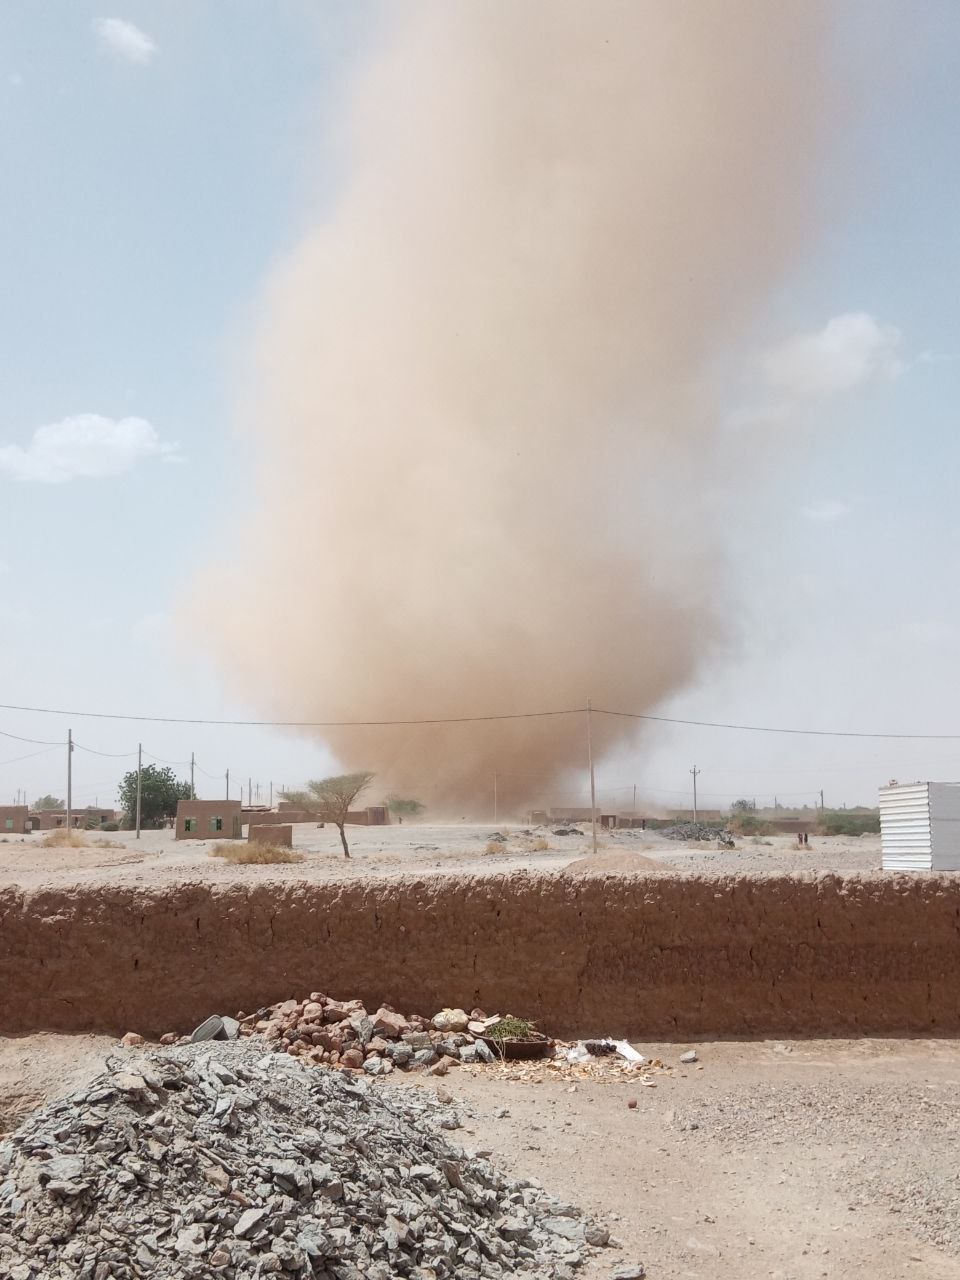
الوصف بالفصحى: لزوبعة ترابية حلزونية في منطقة ريفية مفتوحة، حيث تبرز في الخلفية منازل وأسوار مبنية من الطين تحت سماء ذات سحب متفرقة
الوصف بالعامية السودانية: كتاحة  أو إعصار في منطقة خلوية بقرية، وباين ورا بيوت طينية بسيطة وسور من الطين
التصنيف: Nature & Landscape